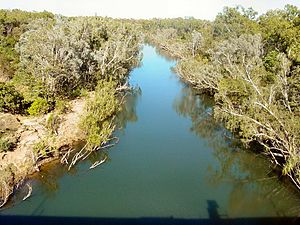
Katherine (flod)
Floden Katherine ved byen Katherine i den tørre årstid
Katherine er en flod i Northern Territory i Australien. Dens hovedvandmasser ligger i Nitmiluk Nationalparken, den flyder gennem byen Katherine, og er en stor biflod til floden Daly.